FitzGerald dynasty

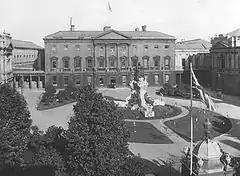
Leinster House, former ducal residence in Dublin of the Duke of Leinster

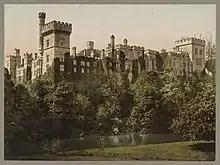
Lismore Castle, in the possession of the Earls of Desmond until the downfall of Gerald FitzGerald, 14th Earl of Desmond

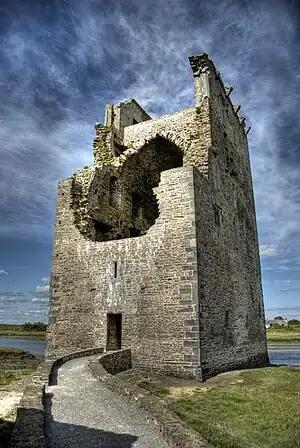
Carrigafoyle Castle, a Desmond Geraldine stronghold during the Second Desmond Rebellion, captured by the English in 1580

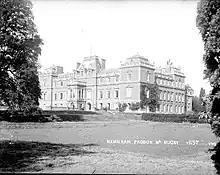
Newnham Paddox House, seat of the Earls of Desmond and Earls of Denbigh since 1433, title inherited in the female line, granted to Richard Preston, 1st Earl of Desmond

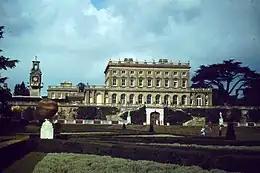
Cliveden House, estate of Countess FitzMaurice, sister-in-law of Prime Minister Lord Shelburne, Marquess of Lansdowne

The line of the Earls of Desmond has been extinct since the 17th century. Their branch of the dynasty continues only in their distant collateral kinsmen, Ireland's hereditary knights (for whom see section below).